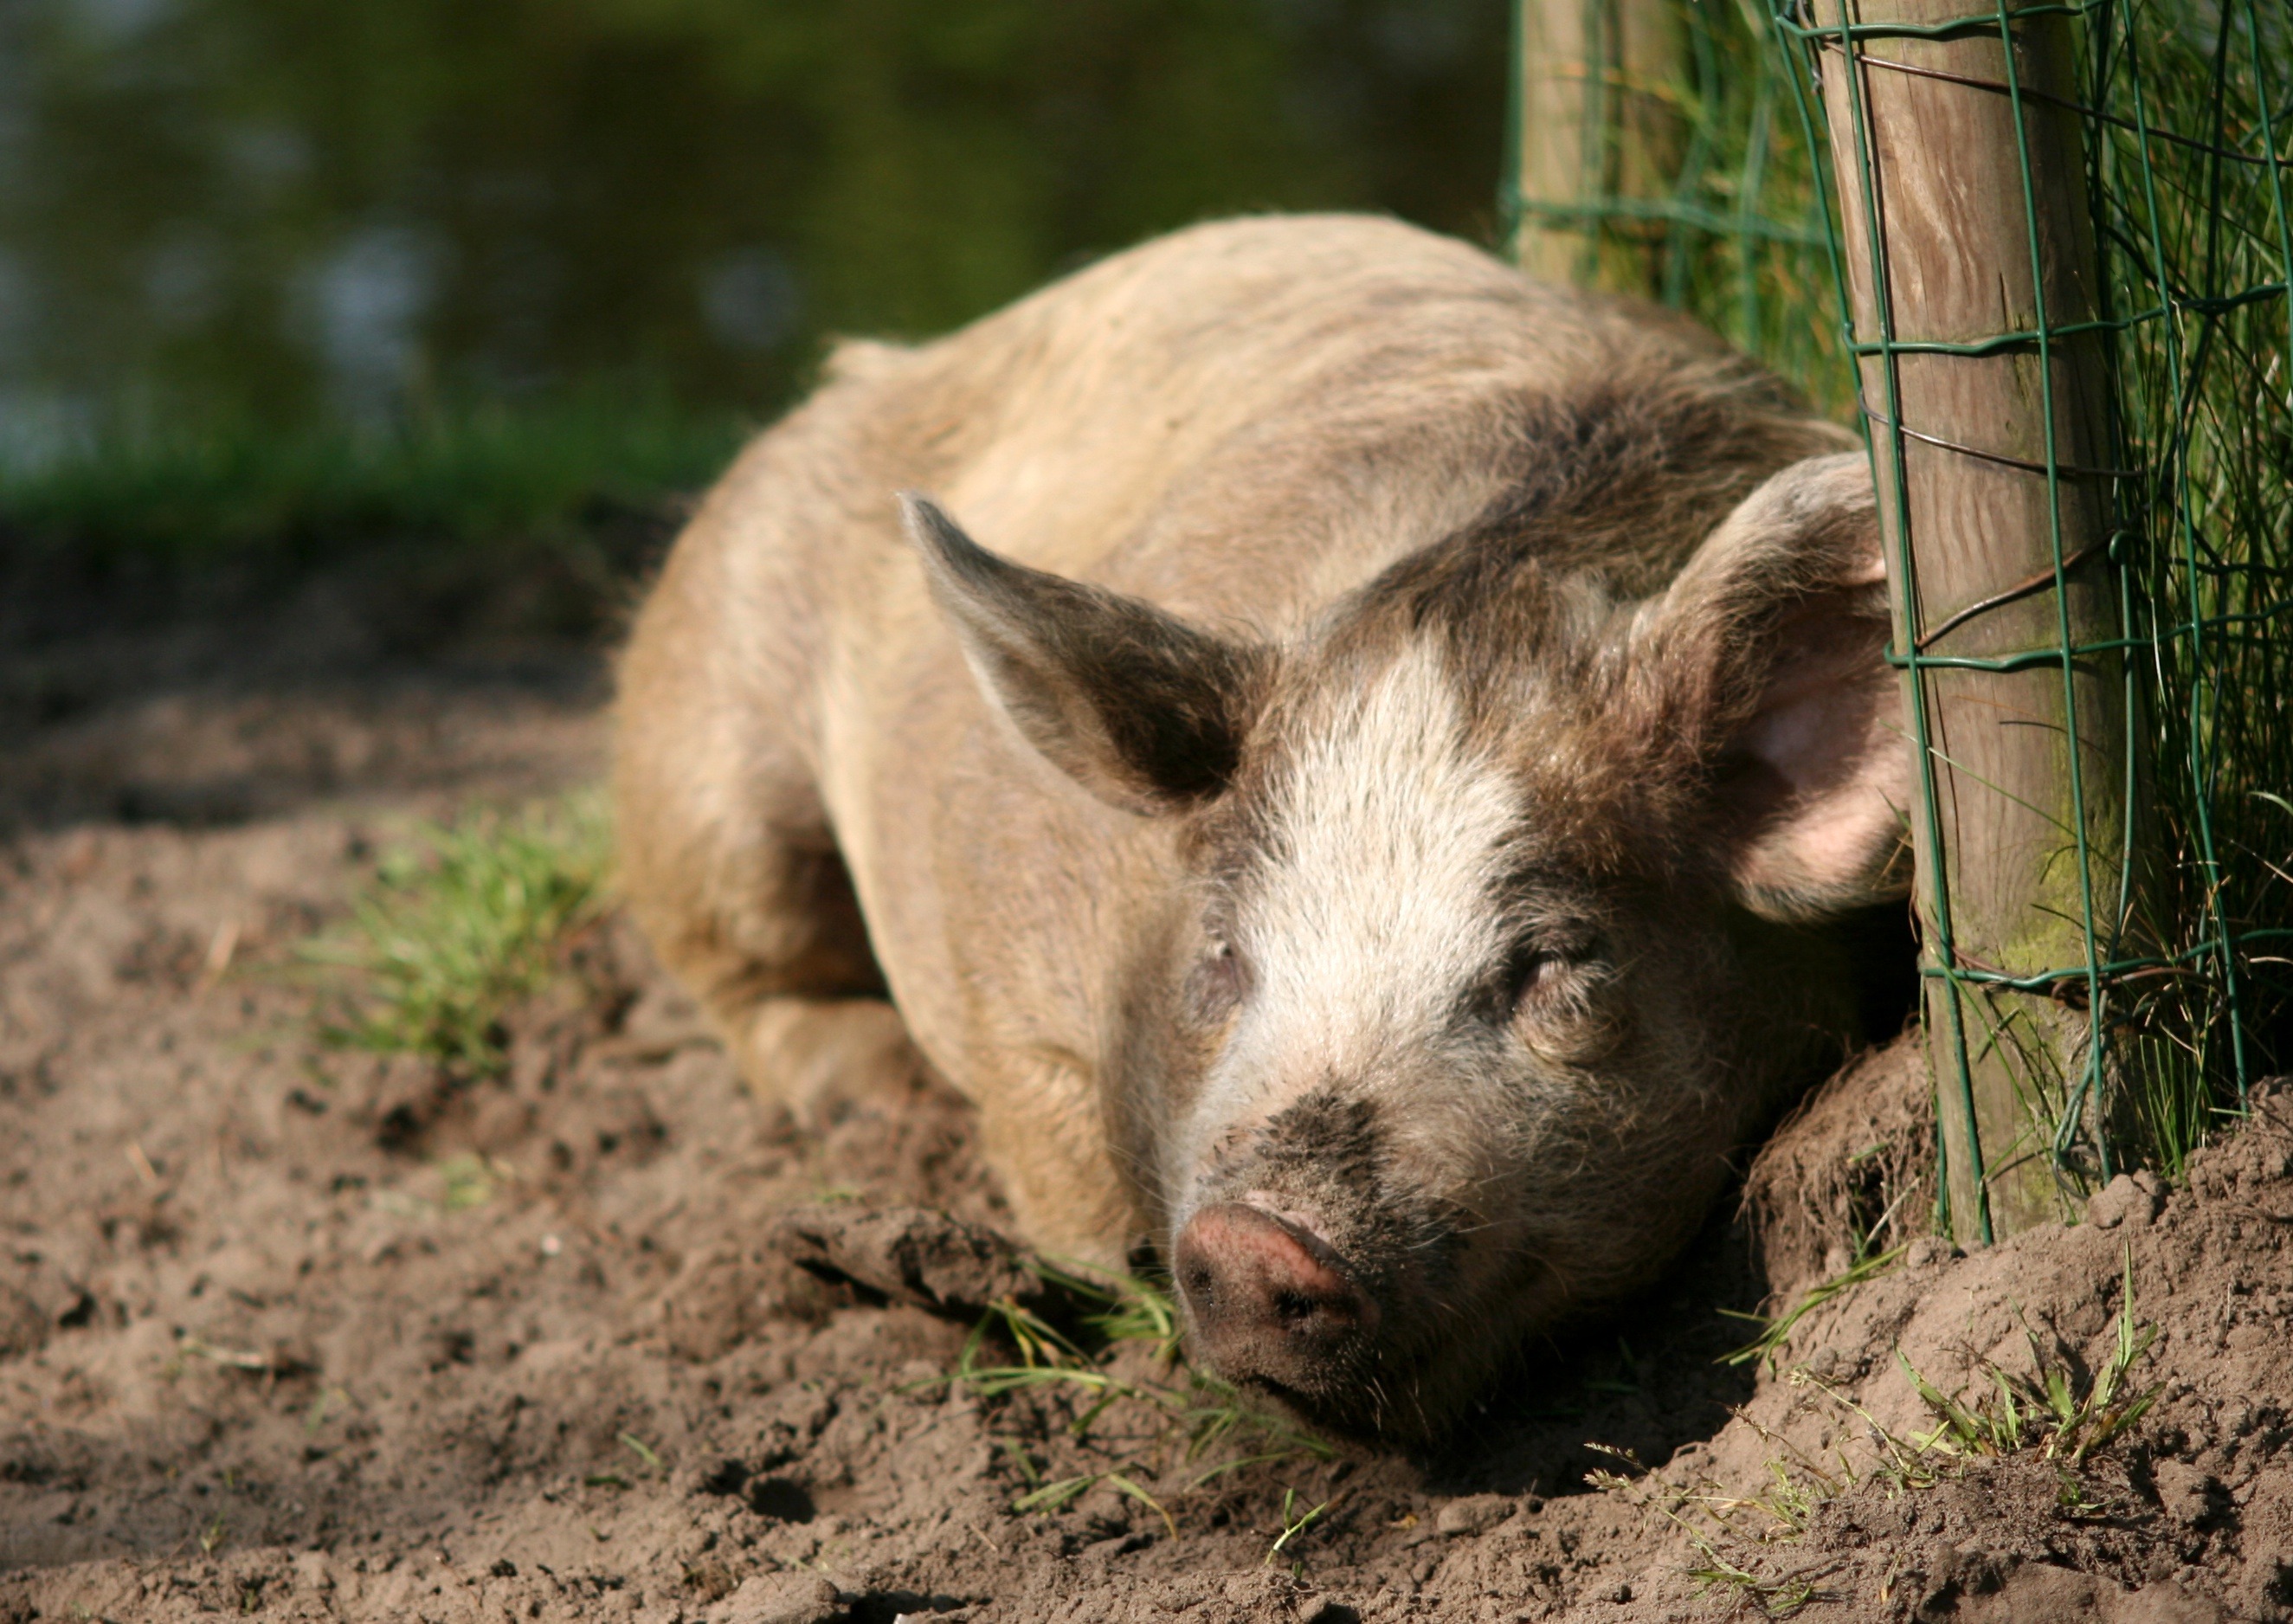
animal, wildlife, zoo, sleeping, mammal, fauna, sow, earth, snout, vertebrate, pig, wild boar, domestic pig, happy pig, pig like mammal, peccary